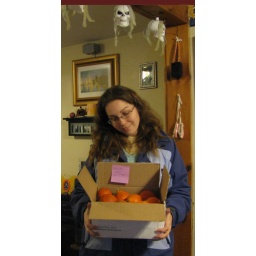
I do.Thanks Gram.She has orange trees in her backyard in FL.